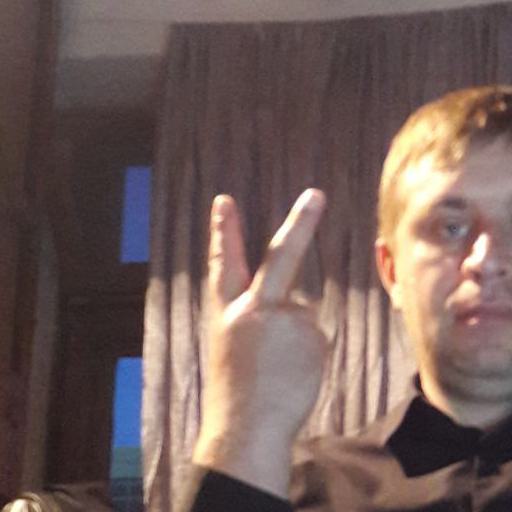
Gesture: peace_inverted